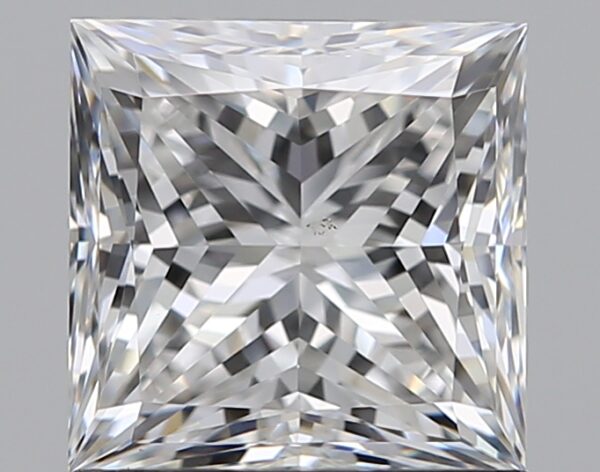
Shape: princess
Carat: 1.29
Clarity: VS1
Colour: E
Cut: EX
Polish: EX
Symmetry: EX
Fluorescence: N
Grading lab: GIA
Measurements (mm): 5.86 x 5.84 x 4.32